Steve Garvey vs. Jose Canseco in Grand Slam Baseball

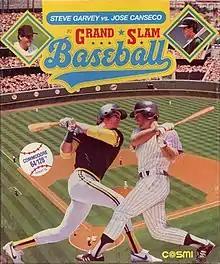

Steve Garvey vs. Jose Canseco in Grand Slam Baseball is a 1987 video game published by Cosmi Corporation.